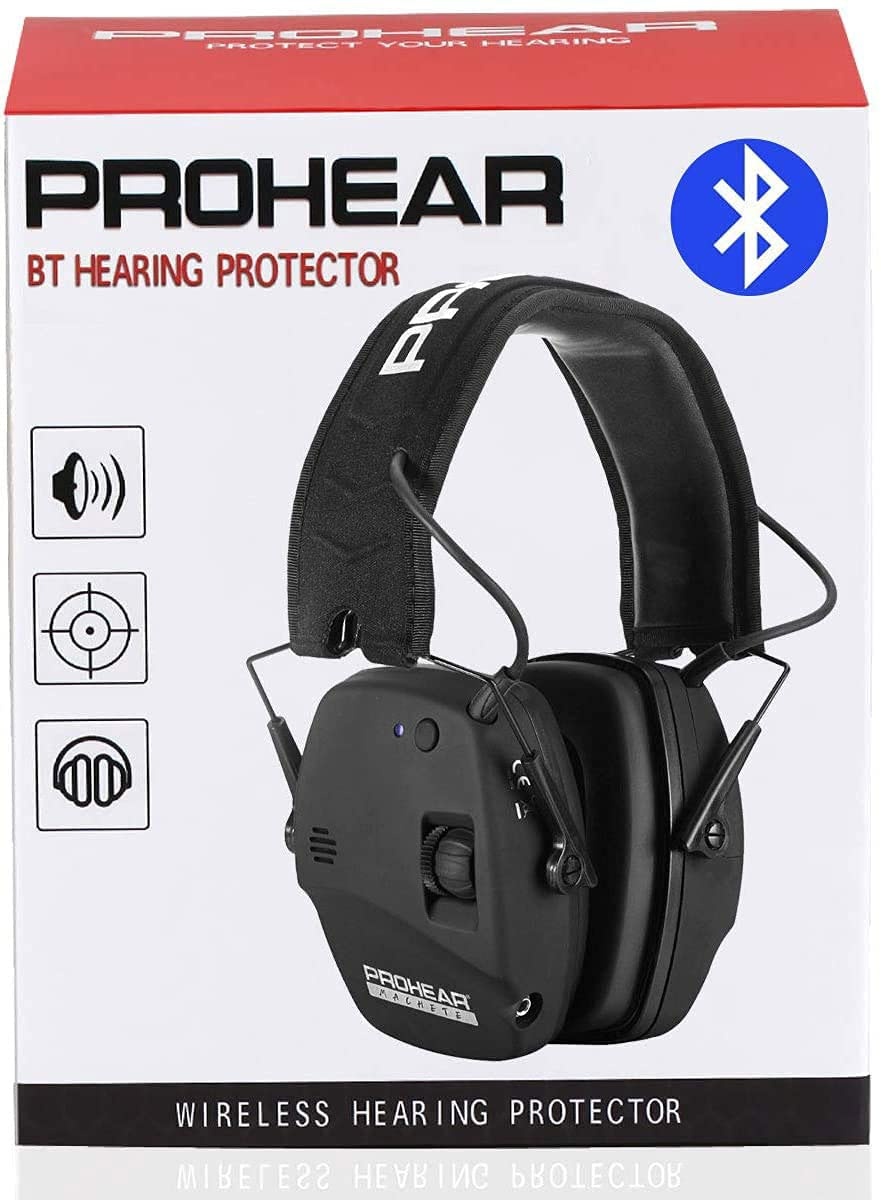
PROHEAR 030 Bluetooth 5.4 Electronic Shooting Ear Protection Earmuffs, Noise Reduction Sound Amplification Hearing Protector for Gun Range and Hunting
Brand: PROHEAR
Brand: PROHEAR Color: 030 Black Foam Ear Pads Features: LEADING BLUETOOTH 5.4: Never worry about losing the connection in your pocket! PROHEAR 030 is engineered with the latest Bluetooth 5.4 technology that provides a more stable connection (wireless range 33ft/10m) than Bluetooth 4.0. Allows you seamlessly stream entertainment from any other Bluetooth-enabled device(cellphones, laptops, tablets, etc)(2 AAA batteries are required to use the Bluetooth function, batteries are not included in package) DESIGNED FOR SHOOTING AND HUNTING: NRR 22dB/SNR 27dB. Durable recessed microphones could increase tinny environmental sound when the sound is less than 82dB while reduces wind noise, providing enhanced communication for hunting, shooting, etc; And the earmuffs with slim low-profile cups with cut-outs perfect for firearm stock clearance&rifleotgun use DURABLE COMFORT: Only 0.63lb, The slim hearing protector is designed to be lightweight and provide ultimate comfort even for a long time using. Wide ear cups with ultra-soft cushioned ear pads and the headband boasting a thick layer of padding help them fit snugly around ears with no pressure; Earmuffs with high-quality rubber paint allow you to have a better touch and better durability than others; Designed with telescopic and ergonomic headband could fit any shape and size of the head WIDE APPLICATION&: Compact folding design for easy to carry. Recommended for gunfire range, hunting, woodworking, mowing, chainsawing, and any noisy environments. （ATTENTION: powered by 2 AAA batteries-NOT INCLUDED) Saving Your Money: If you have any problems, please free to contact us, we are here 24/7 to chat and help you Details: FUNCTION:Bluetooth sync with mobile devices,it can answer/reject/redial the call and listen to music etc;Durable recessed microphones increase environmental voices when the sound is less than 82dB, providing enhanced communication for hunting, shooting, etc;AUX input jack can connect to many audio devices (cable included) GUARANTEE: PROHEAR Provides ONE-YEAR-WARRANTY，the product would be free from the defects in material and workmanship, under normal use and condition APPLICATIONS:Contemporary leatherette headband which is adjustable for custom fit. Fits adults to kids;They are perfect for gunfire range, woodworking, mowing, chainsawing，Construction sites and any noisy surroundings FEATUES:NRR 22dB,Light weight/ slim low-profile earcups for firearm stock clearance&rifle/shotgun use ;Ergonomics design volume control knob allows for total adjustment of the two built-in omni directional microphone;Snap-in design allow for easy maintenance and replacement;Ultra-wide adjustable padded headband bring better wearing experience CAUTIONS:Powered by 2* AAA Alkaline batteries, NOT included Package Dimensions: 5.3 x 5.0 x 4.6 inches
Category: Sporting Goods > Outdoor Recreation > Hunting & Shooting > Hunting > Hearing Enhancers